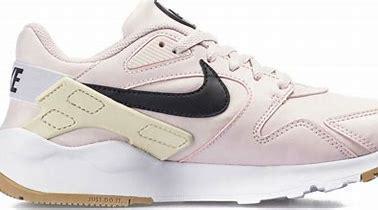
Brand: Nike
Model: LD Victory